Sanskar Kendra

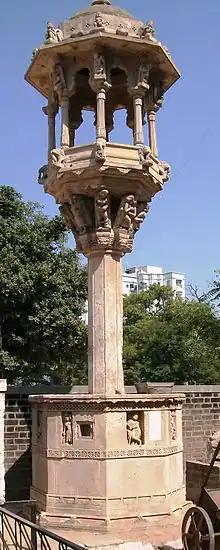
Chabutaro (bird feeding pole) at Sanskar Kendra, Ahmedabad, India. It is 120 years old and was originally in Kshetrapal ni Pol.

Sanskar Kendra is a museum at Ahmedabad, India, designed by the architect Le Corbusier. It is a city museum depicting history, art, culture and architecture of Ahmedabad. Another Patang Kite Museum is there which includes a collection of kites, photographs, and other artifacts. The campus is located at the west end of Sardar Bridge near Paldi.